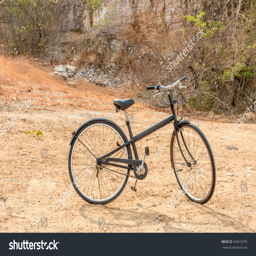
black bicycle and vintage wall .